Zack Tabudlo

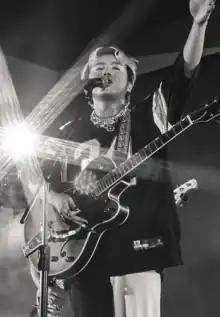
Tabudlo in 2022

Zack Tabudlo (born December 6, 2001) is a Filipino singer and songwriter currently signed with Mercury Records. He was first seen as a contestant on the first season of "The Voice Kids" under Bamboo Mañalac's mentorship, where he was eliminated in the competition's second round. He later began his musical career in 2018 before he rose to fame in 2020 when he joined MCA Music (now UMG Philippines) through sub-label Island Records Philippines.